James Pitt-Watson

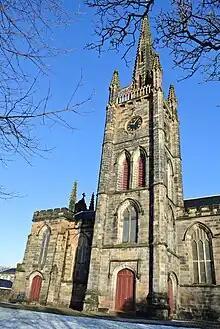
St Mungo's in Alloa

James Pitt-Watson was born on 9 November 1893. He was educated at George Heriot's School, a private school in Edinburgh, Scotland. He studied and trained for ministry at the University of Edinburgh.